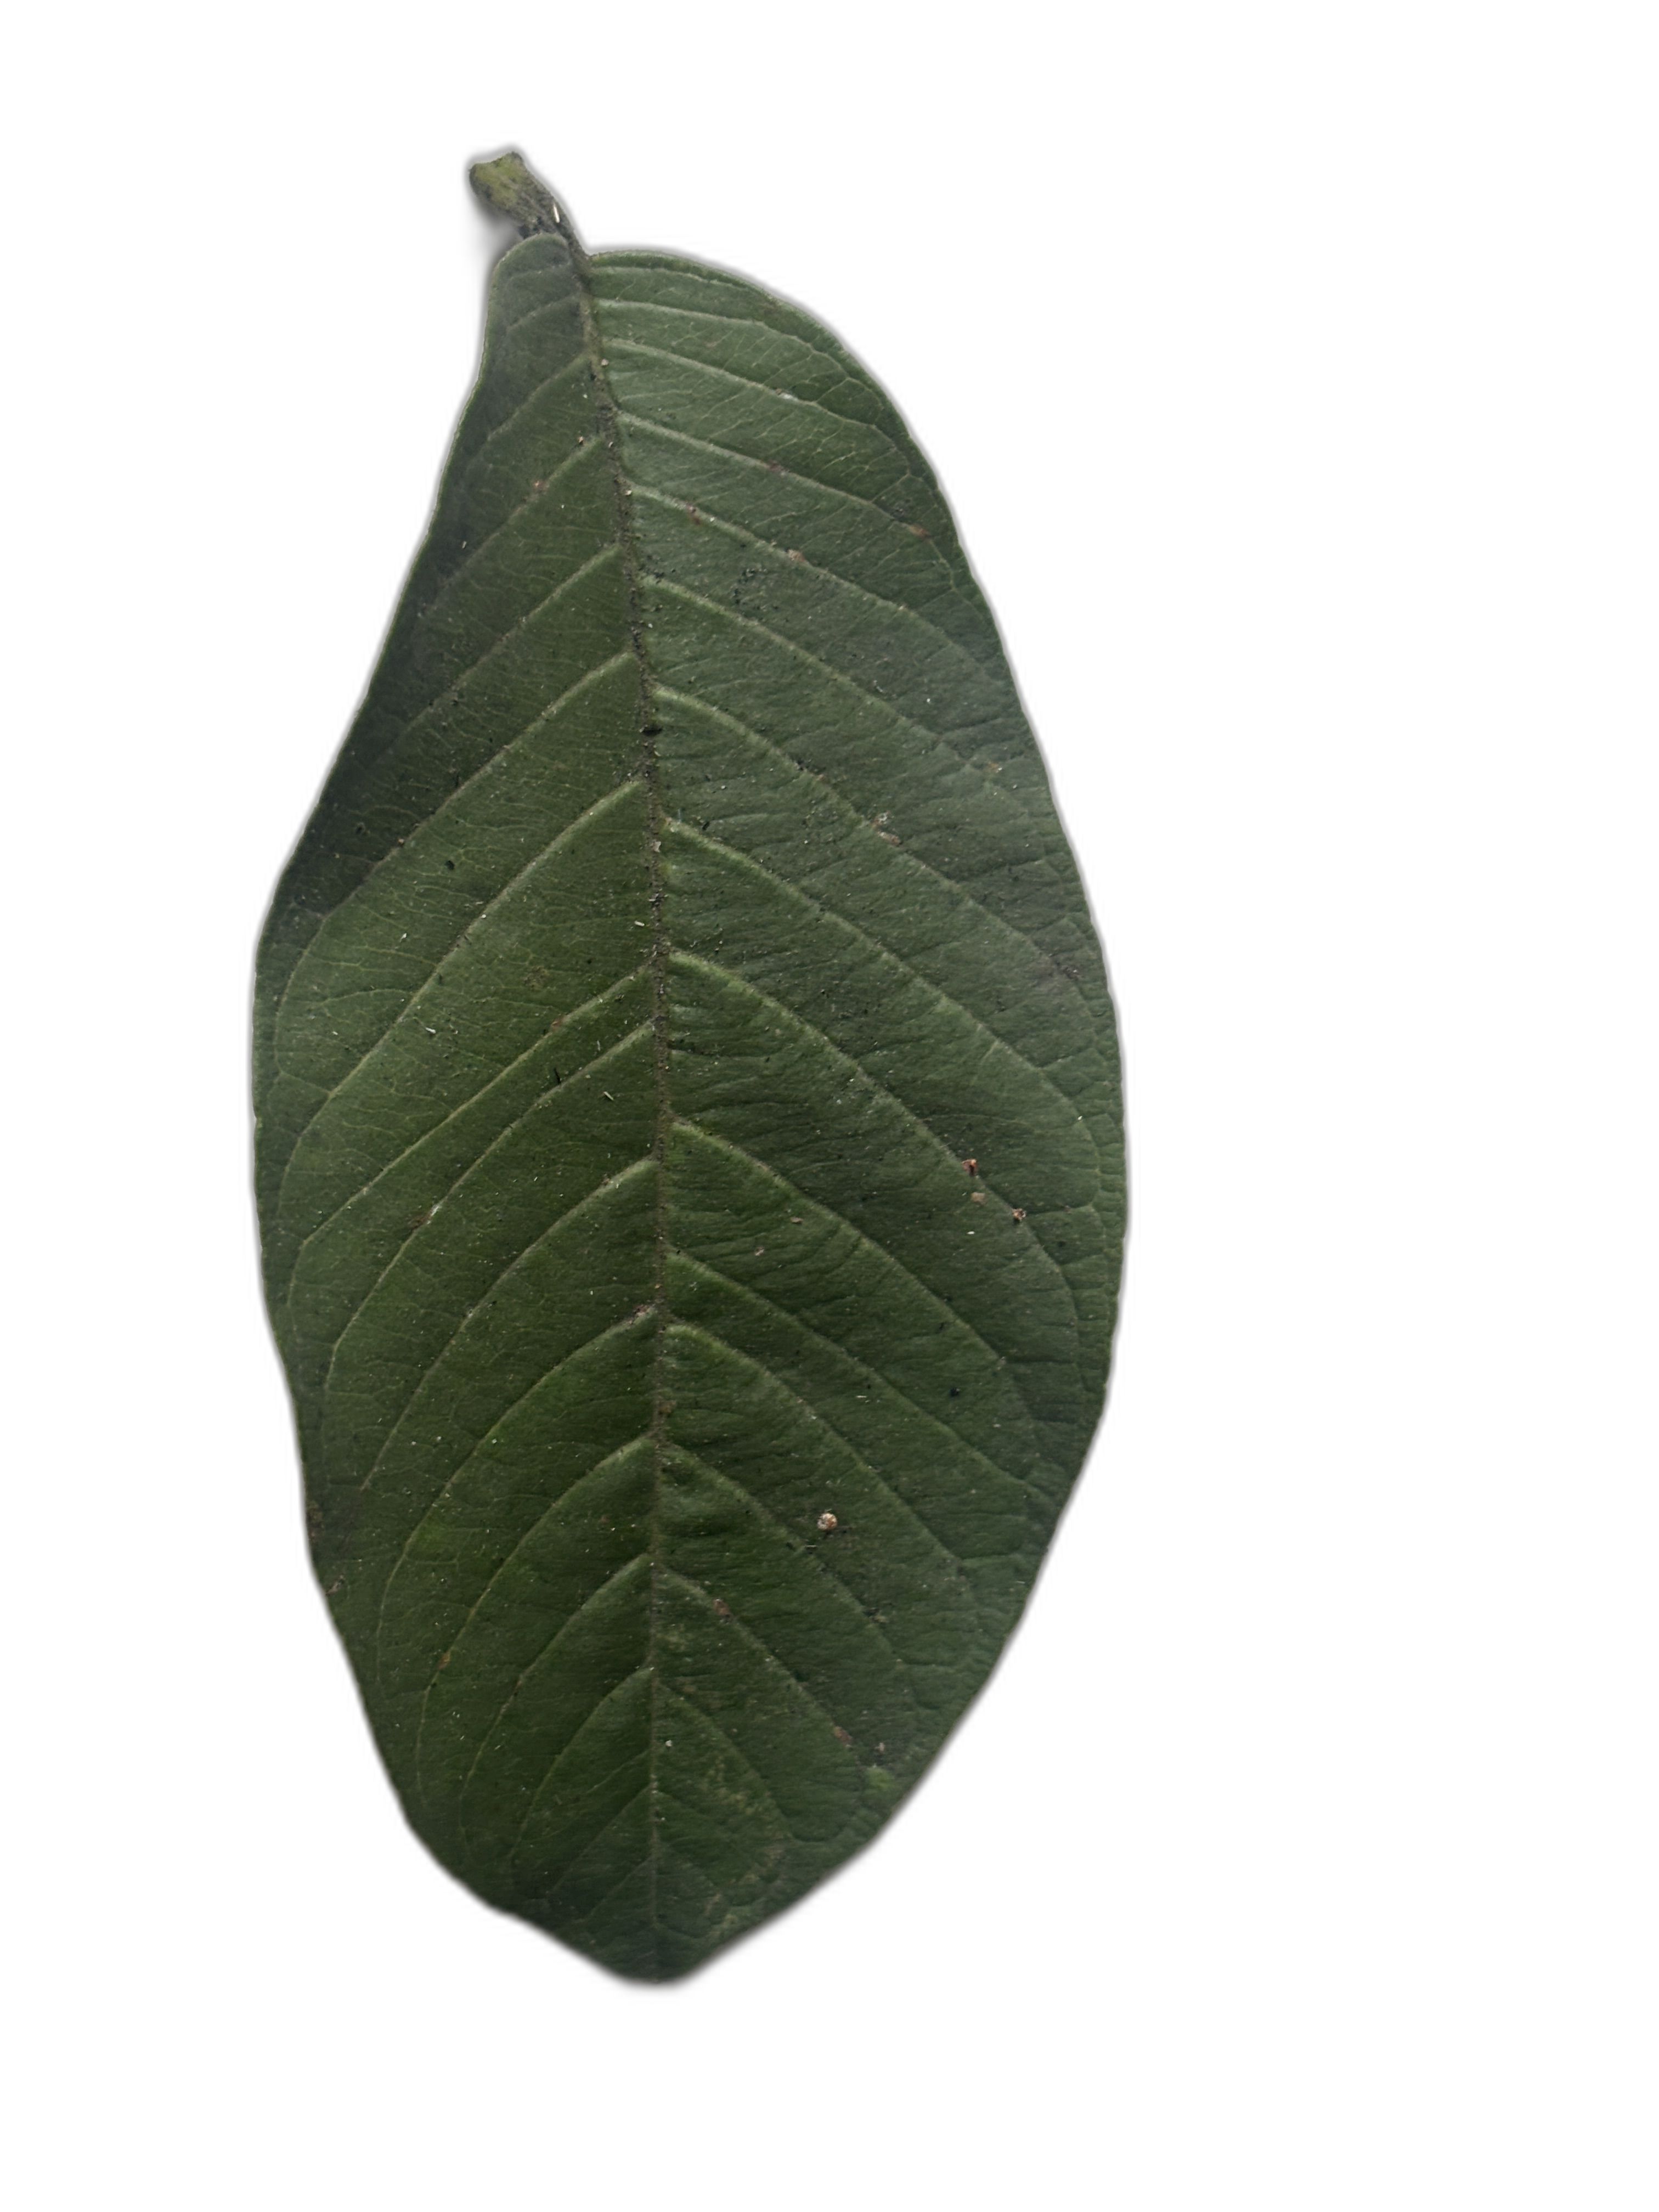
Plant part: leaf
Disease: Healthy